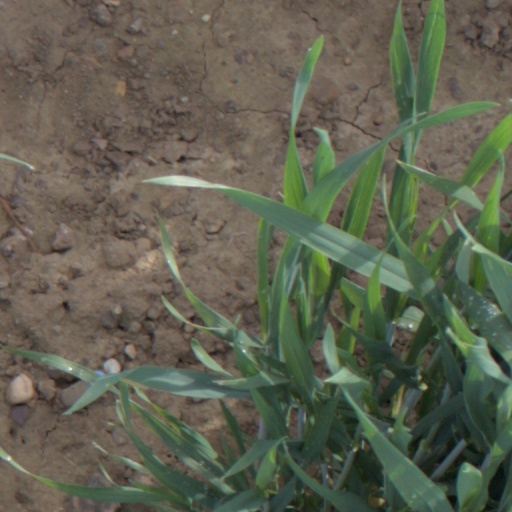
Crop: wheat